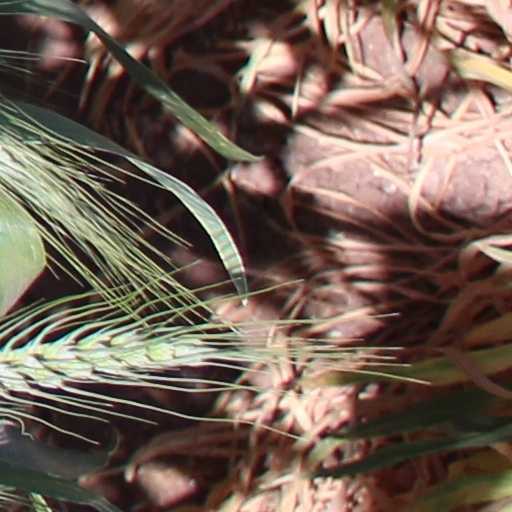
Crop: wheat